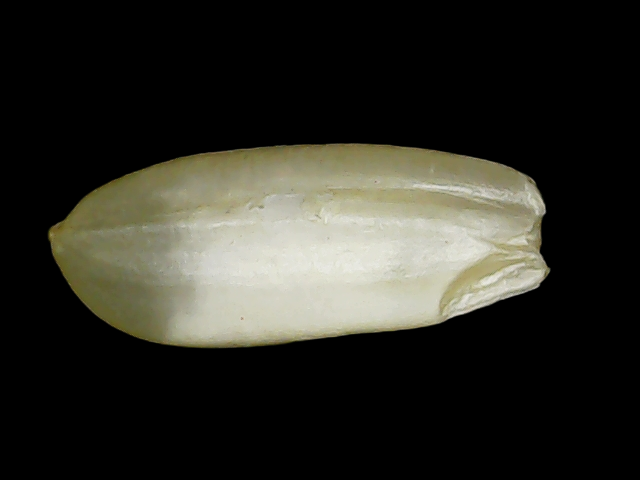
Rice variety: Binadhan10